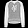
Label: Pullover